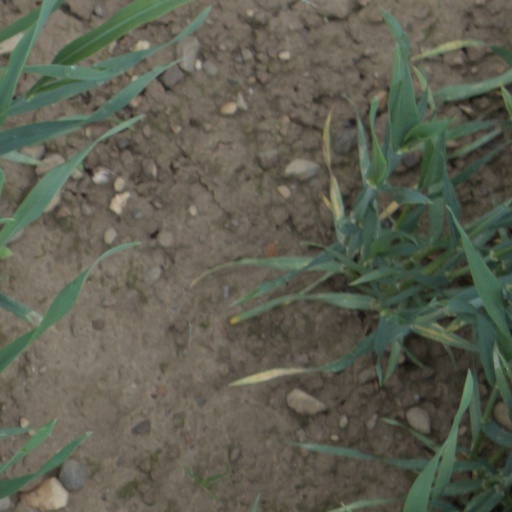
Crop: wheat